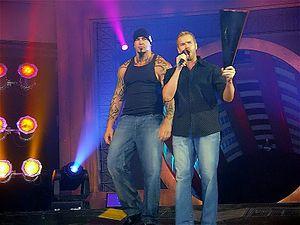
William Jason Reso, plus connu sous le nom de Christian, est un catcheur canadien.
Travis David Tomko aussi connu sous le nom de ring de Tyson Tomko est un catcheur américain. Il est principalement connu pour son travail à la World Wrestling Entertainment de 2002 à 2006 puis à la Total Nonstop Action Wrestling de 2006 à 2008.